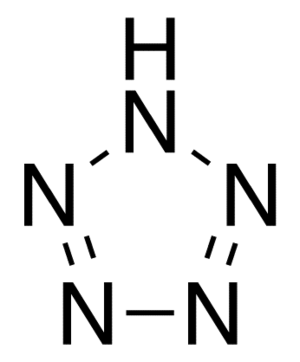
Un pentazole est une molécule constituée d'un cycle de cinq atomes d'azote et de deux double liaisons. Ce sont les analogues azotés de l'anion du cyclopentadiène. Le pentazole et ses dérivés sont aromatiques, cycles excédentaires en électrons, et très instables. On peut les considérer comme une intersection entre la chimie organique et la chimie inorganique
Les azoles ou pyrroles sont une classe de composés organiques à hétérocycle insaturé à cinq atomes, possédant un atome d'azote et quatre atomes de carbone.